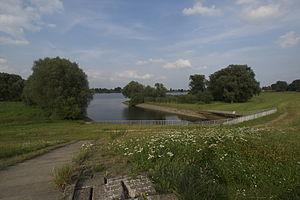
Stelle (Over), Allemagne: Confluence de la Seeve et de l'Elbe à la frontière avec Wuhlenburg